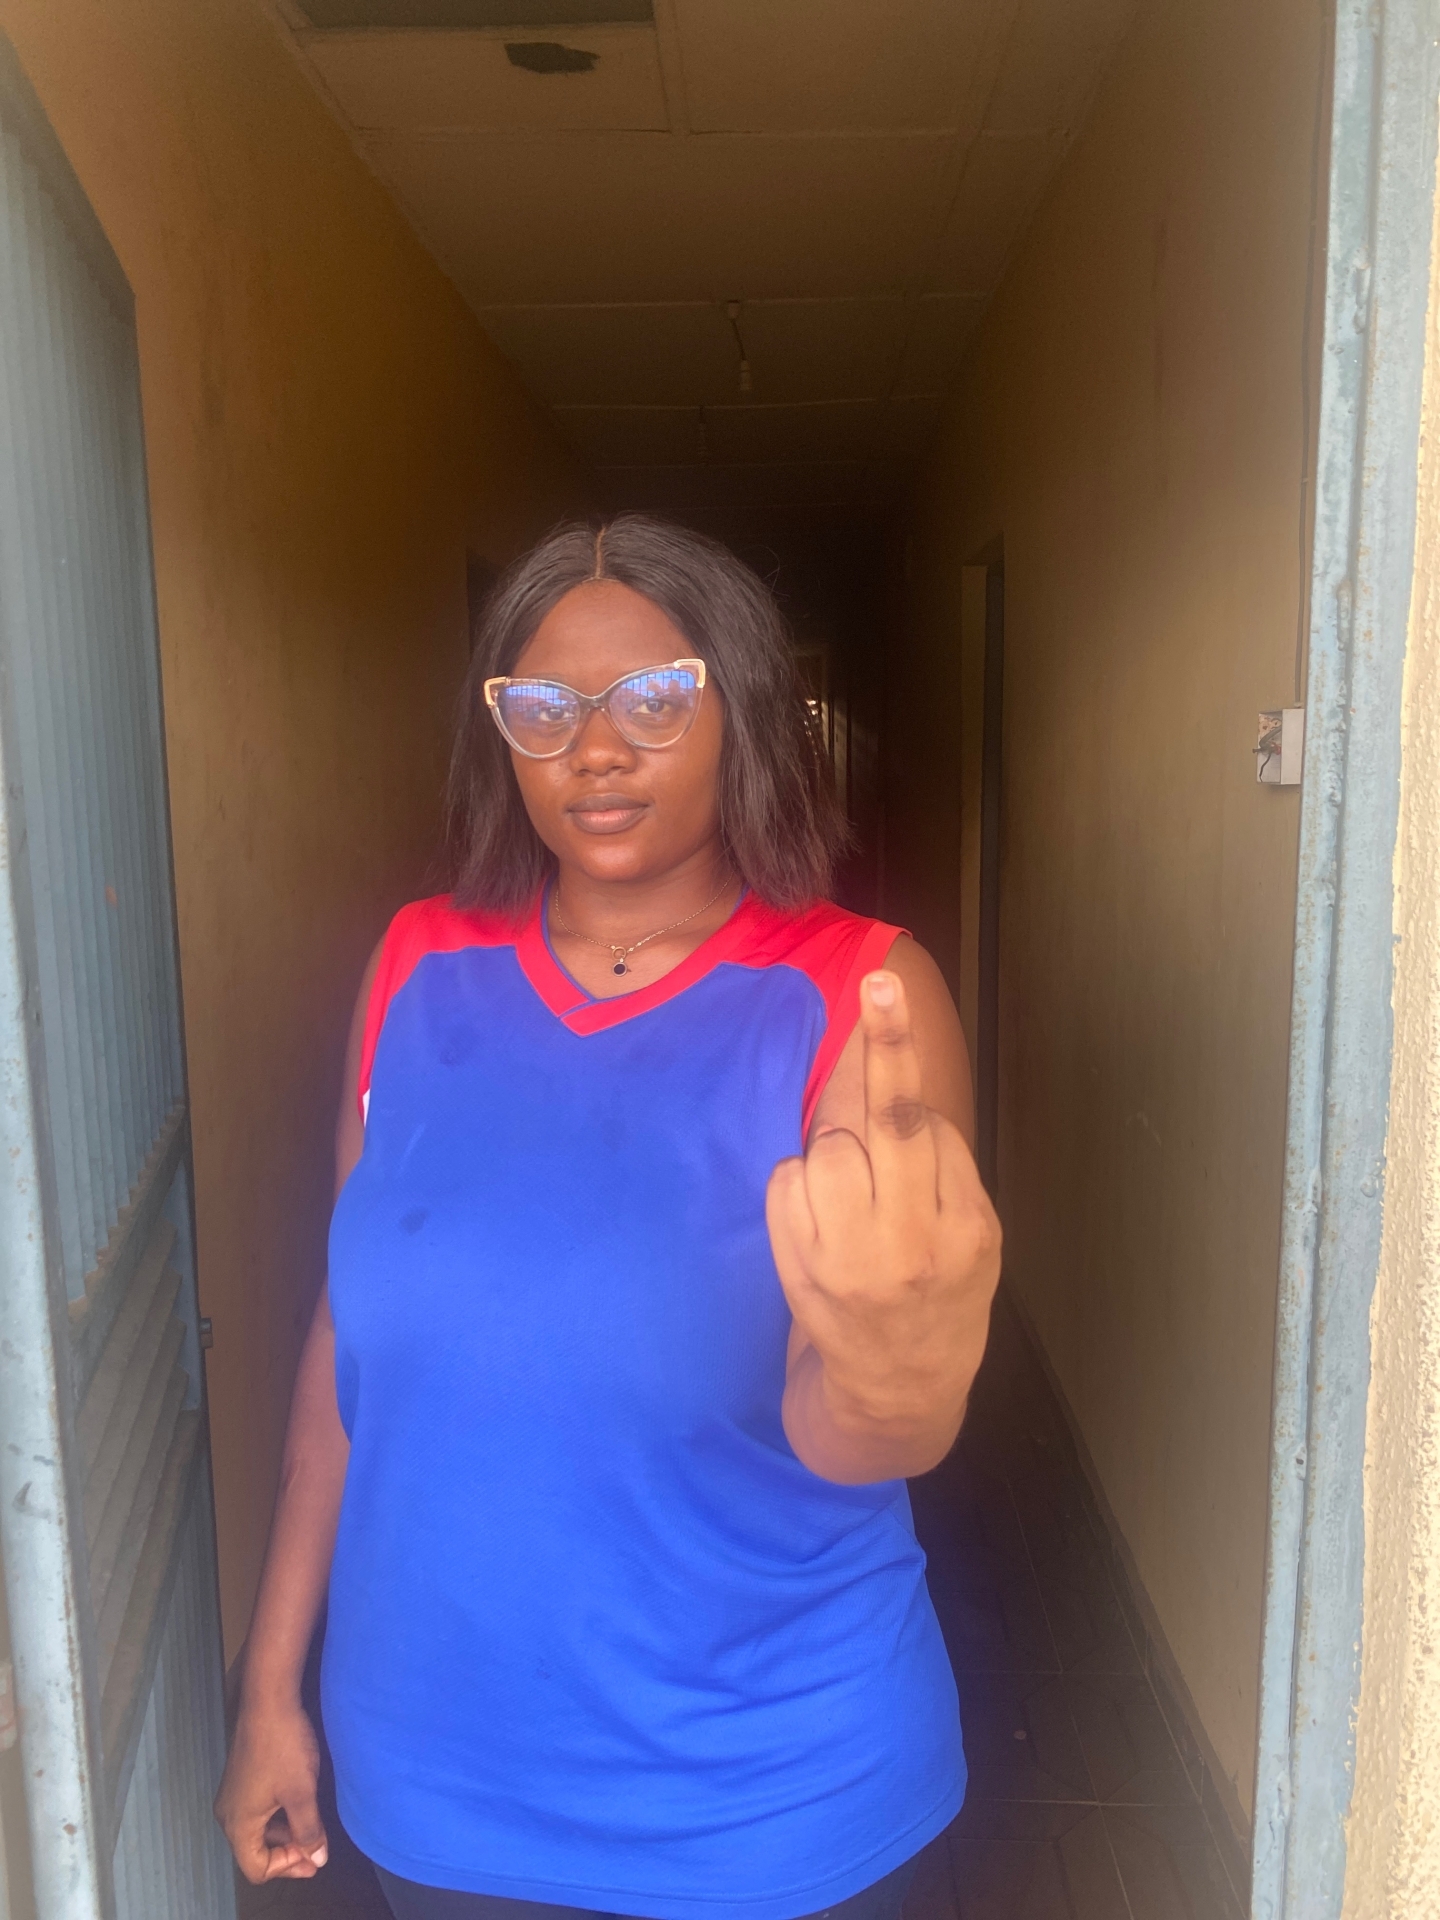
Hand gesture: middle_finger